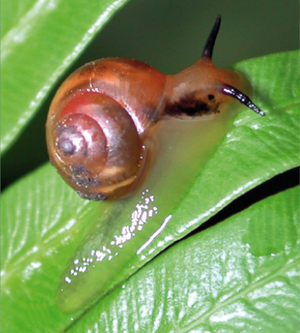
Helicinidae est une famille de mollusques gastéropodes.